Pedro Alcántara Herrán

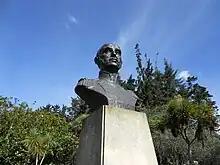
Bust of Herrán in Bogotá

Herrán also served as Envoy Extraordinary and Minister Plenipotentiary to the United States, Ecuador, the Holy See, and Costa Rica.